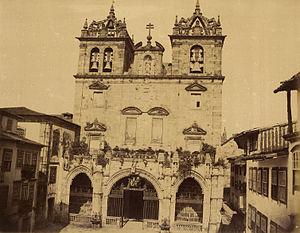
L'archidiocèse de Braga est un siège métropolitain de l'Église catholique romaine du Portugal. Il a été érigé comme diocèse au IVᵉ siècle et élevé au rang d'archidiocèse au XIIᵉ siècle. Le siège archiépiscopal se trouve à la Cathédrale de Braga.